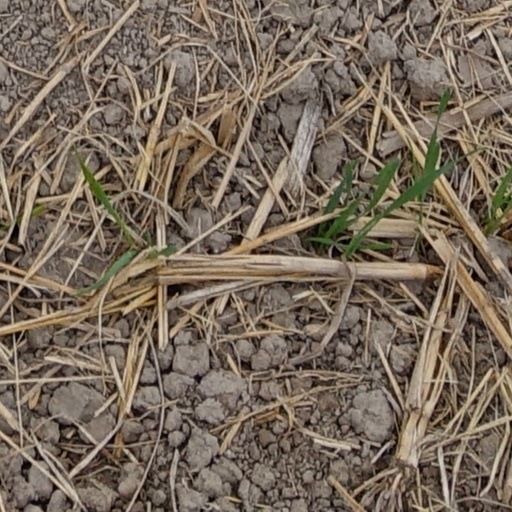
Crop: wheat